Indonesian occupation of East Timor

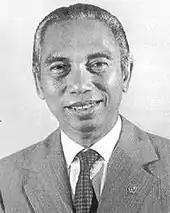
Indonesian Foreign Minister Adam Malik suggested that the number of East Timorese killed in the first two years of the occupation was "50,000 people or perhaps 80,000".

From the start of the invasion onward, TNI forces engaged in the wholesale massacre of Timorese civilians. At the start of the occupation, Fretilin radio sent the following broadcast: "The Indonesian forces are killing indiscriminately. Women and children are being shot in the streets. We are all going to be killed... This is an appeal for international help. Please do something to stop this invasion." One Timorese refugee told later of "rape [and] cold-blooded assassinations of women and children and Chinese shop owners". Dili's bishop at the time, Martinho da Costa Lopes, said later: "The soldiers who landed started killing everyone they could find. There were many dead bodies in the streets – all we could see were the soldiers killing, killing, killing." In one incident, a group of fifty men, women, and children – including Australian freelance reporter Roger East – were lined up on a cliff outside of Dili and shot, their bodies falling into the sea. Many such s took place in Dili, where onlookers were ordered to observe and count aloud as each person was executed. It is estimated that at least 2,000 Timorese were massacred in the first two days of the invasion in Dili alone. In addition to Fretilin supporters, Chinese migrants were also singled out for execution; five hundred were killed in the first day alone.